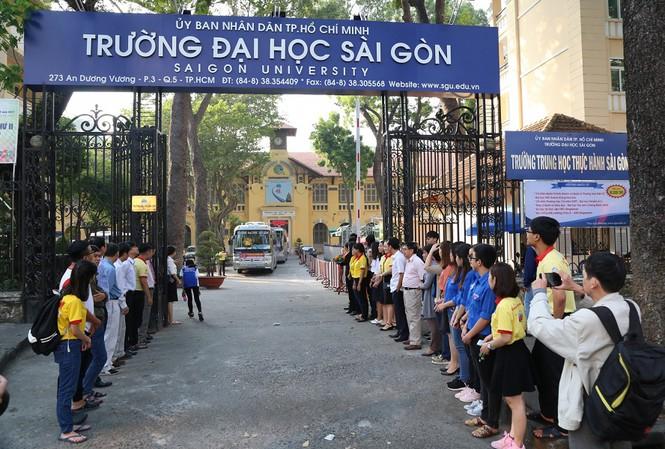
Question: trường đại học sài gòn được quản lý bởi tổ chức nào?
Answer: trường đại học sài gòn được quản lý bởi ủy ban nhân dân tp. hồ chí minh